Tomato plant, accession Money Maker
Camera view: bottom (45 deg); turntable rotation: 30 degrees
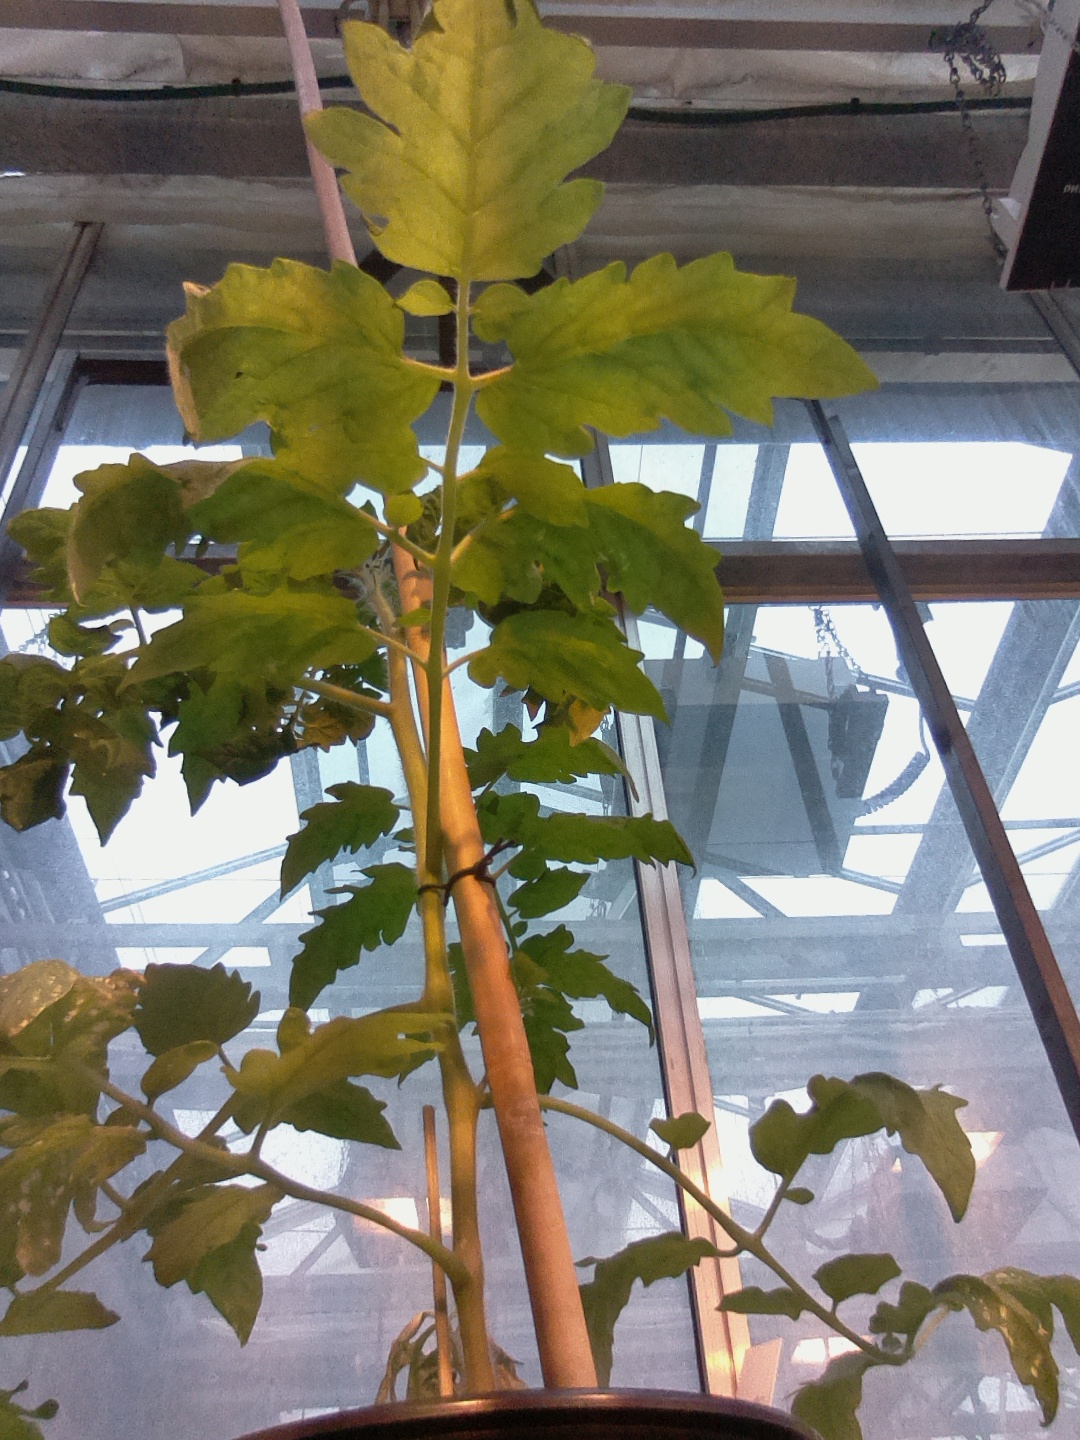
BBCH growth stage 53: 3 inflorescences visible